Estadio Metropolitano de Madrid

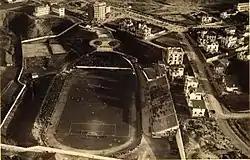
Stadium Metropolitano Atlético de Madrid 1927

Estadio Metropolitano de Madrid was a multi-use stadium in Madrid, Spain. It was used as the stadium of Atlético Madrid matches before the Vicente Calderón Stadium opened in 1966. The stadium held 35,800 people and was built in 1923, replacing Campo de O'Donnell.